Elgazala Technopark

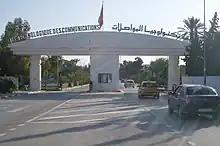
Entrance technopark el Ghazela

It belongs to the ministry of communication technologies and digital economy and was created as part of the overall strategy to develop communication technologies in Tunisia, Africa and worldwide. Elgazala Technopark is presented as an environment specialized in the development of small businesses (an incubator) as well as a location for multinational companies to prosper. The technopole campus also hosts the following University college specialized in telecommunications: the . The Technopole is composed of 90 companies, including Microsoft, ST Microelectronics, Ericsson, and Alcatel Lucent.